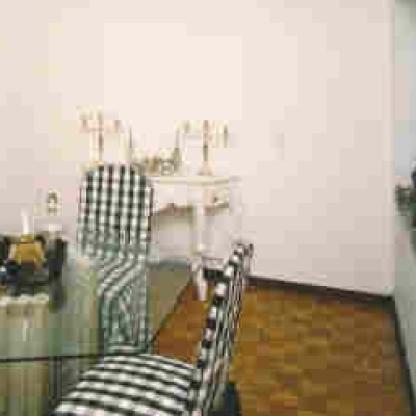
Scene: Indoor